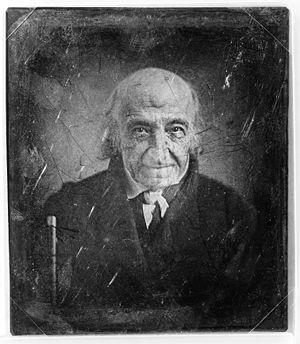
L'université de New York est une université privée américaine située à New York. Son campus principal est situé dans le quartier de Greenwich Village dans l'arrondissement de Manhattan. Fondée en 1831 par l’homme politique américain Albert Gallatin et un groupe de New-Yorkais, elle est devenue la plus grande université privée à but non lucratif du pays, avec un nombre total d’étudiants supérieur à 40 000. Elle regroupe quinze établissements répartis sur six campus à travers Manhattan.